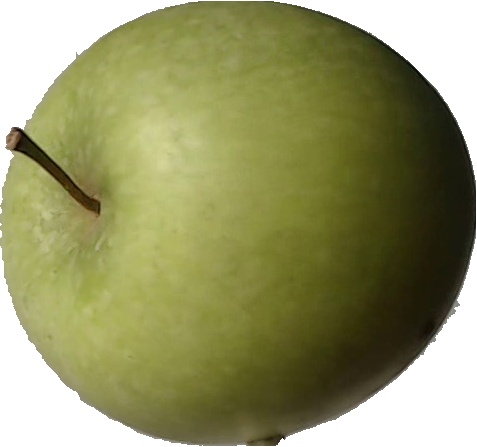
Label: apple_granny_smith_1